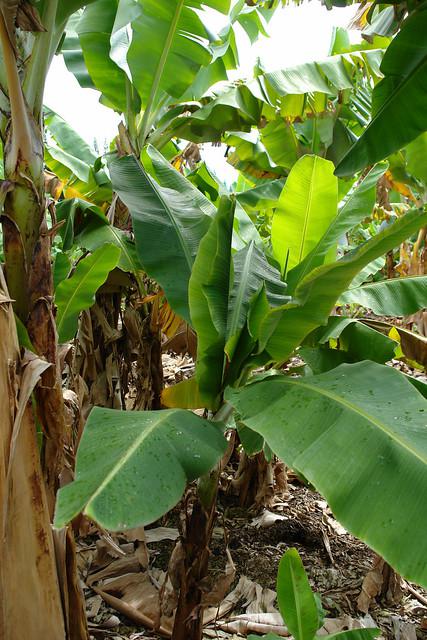
Plant: Banana
Disease: banana bunchy top